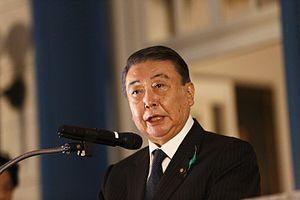
Cette liste des députés de la 48ᵉ législature de la Chambre des représentants du Japon indique les « représentants » ou « député » élus à la Chambre des représentants du Japon à la suite des élections législatives japonaises de 2017.
Tadamori Ōshima est un homme politique japonais né le 6 septembre 1946 à Hachinohe. Il a occupé diverses postes ministériels des années 1990 aux années 2000 ; le 21 avril 2015, il devient président de la Chambre des représentants du Japon.